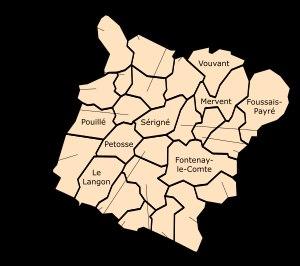
Fontenay-le-Comte est une commune de l'Ouest de la France, sous-préfecture du département de la Vendée dans la région Pays de la Loire.
Le Pays-de-Fontenay-Vendée est une intercommunalité à fiscalité propre française située dans le département de la Vendée et la région des Pays de la Loire.